Indomito-class destroyer

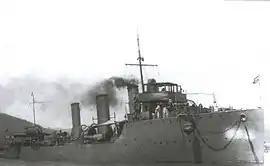
"Regia Marina" destroyer "Impetuoso"

All of the "Indomito" class saw action during World War I, with two of the ships, and , sunk during the war. The remaining four ships all survived the war and were reclassified as torpedo boats in 1929. The remaining four ships were stricken 1937–38. , however, was reinstated on 1 March 1941. Reduced to two funnels and rearmed, she served as a target ship, a convoy escort, and served in an anti-submarine warfare role. She was scuttled by her crew on 10 September 1943 at Pola, but was raised by the Germans who commissioned her as "Wildfang" on 8 November. "Wildfang", the last surviving member of the "Indomito" class, was sunk by U.S. aircraft on 5 November 1944 after just under one year of German service.